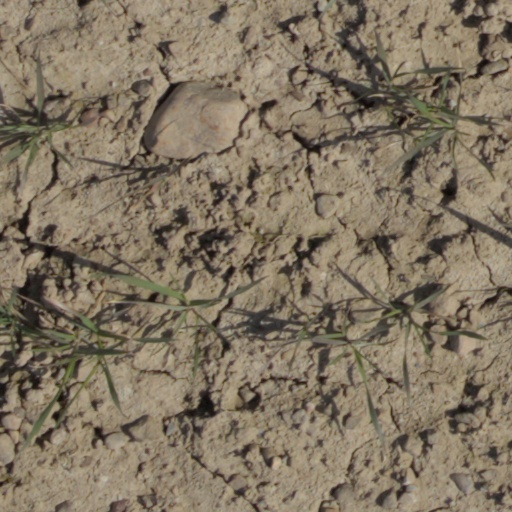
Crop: wheat